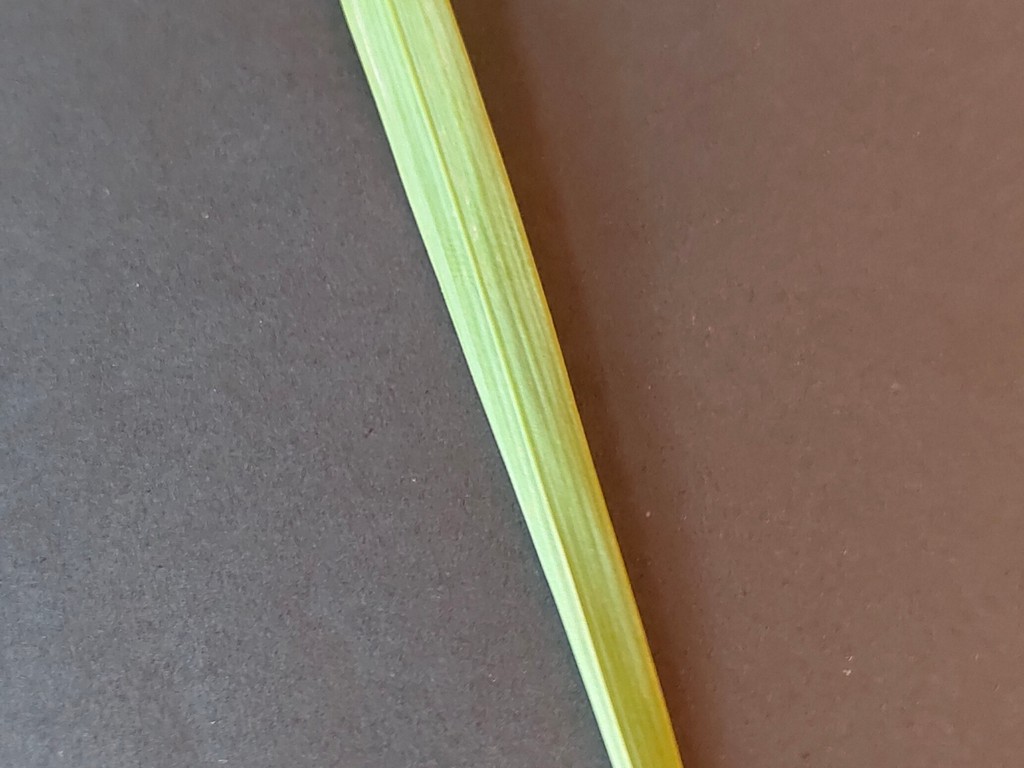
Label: Healthy